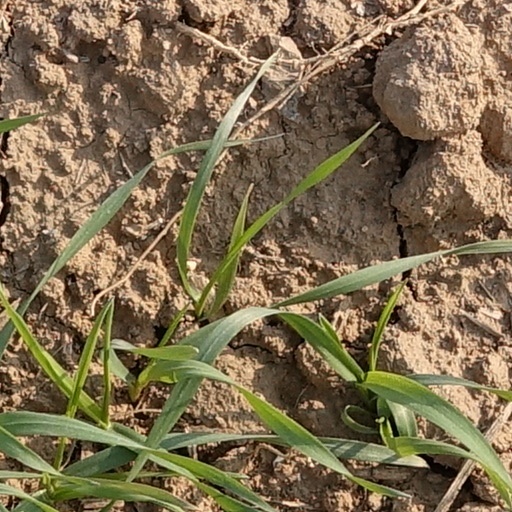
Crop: wheat